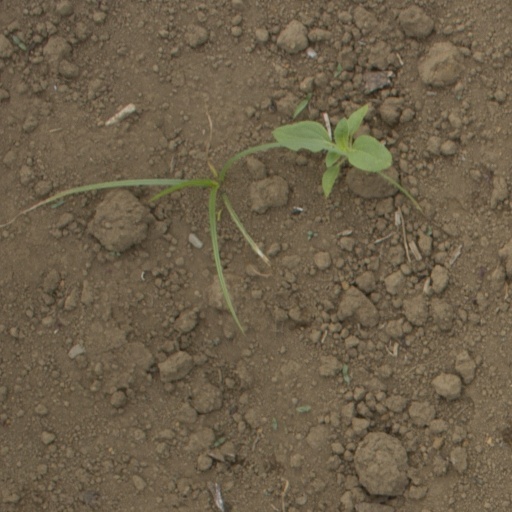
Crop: Jerusalem artichoke